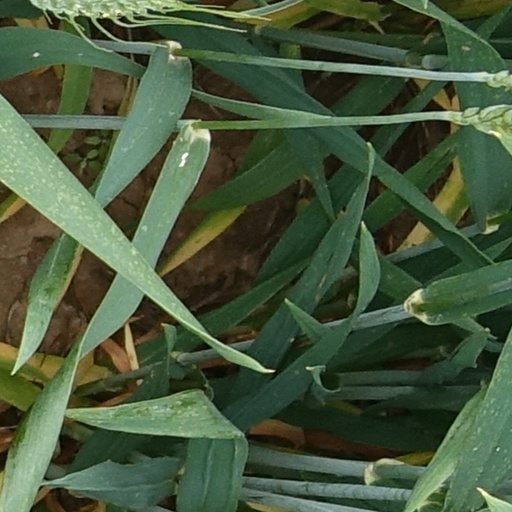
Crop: wheat